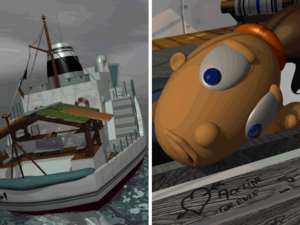
Little Big Adventure, communément abrégé LBA1 et distribué sous le titre Relentless: Twinsen's Adventure dans les pays anglophones, est un jeu vidéo développé par le studio français Adeline Software International, sorti en 1994 sur MS-DOS, puis en 1997 sur PlayStation. À partir de 2011, le jeu a été rendu compatible avec les versions modernes de Windows et Mac OS par GOG.com, avant de connaître en 2014 un portage réalisé par DotEmu pour appareils mobiles fonctionnant sous Androïd et iOS.